Ponikva, Šentjur

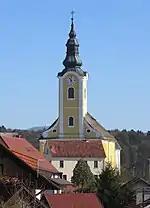
Saint Martin's Church

The local parish church, built on the southeastern edge of the settlement, is dedicated to Saint Martin and belongs to the Roman Catholic Diocese of Celje. It was built between 1732 and 1737.